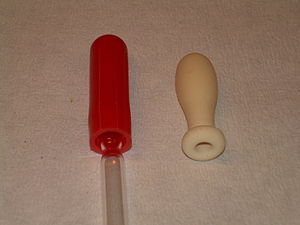
Pipettebold
To forskellige pipettebolde
En pipettebold er en støbt gummibold som bruges til at suge væsker op i pipetter. En pipettebold bruges til at suge væske op i en glaspipette. Det er et sikkerhedsredskab, da det ellers er fristende at suge væske op med munden, med fare for at få kemikaliedampe i lungerne og kemikalier eller smittefarligt materiale i munden.